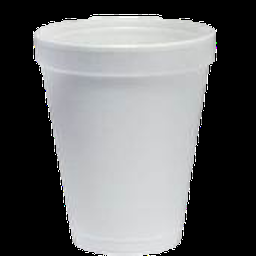
Label: paper